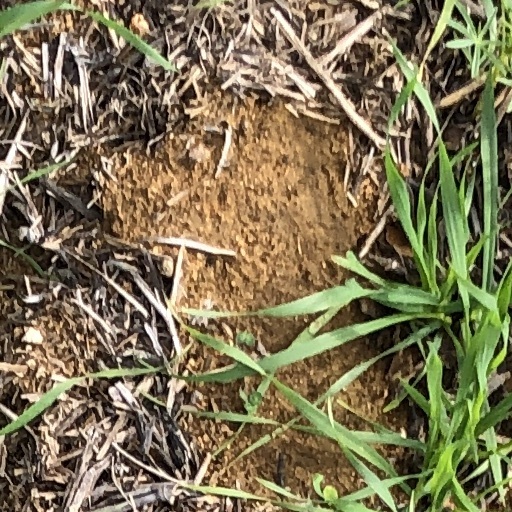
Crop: wheat